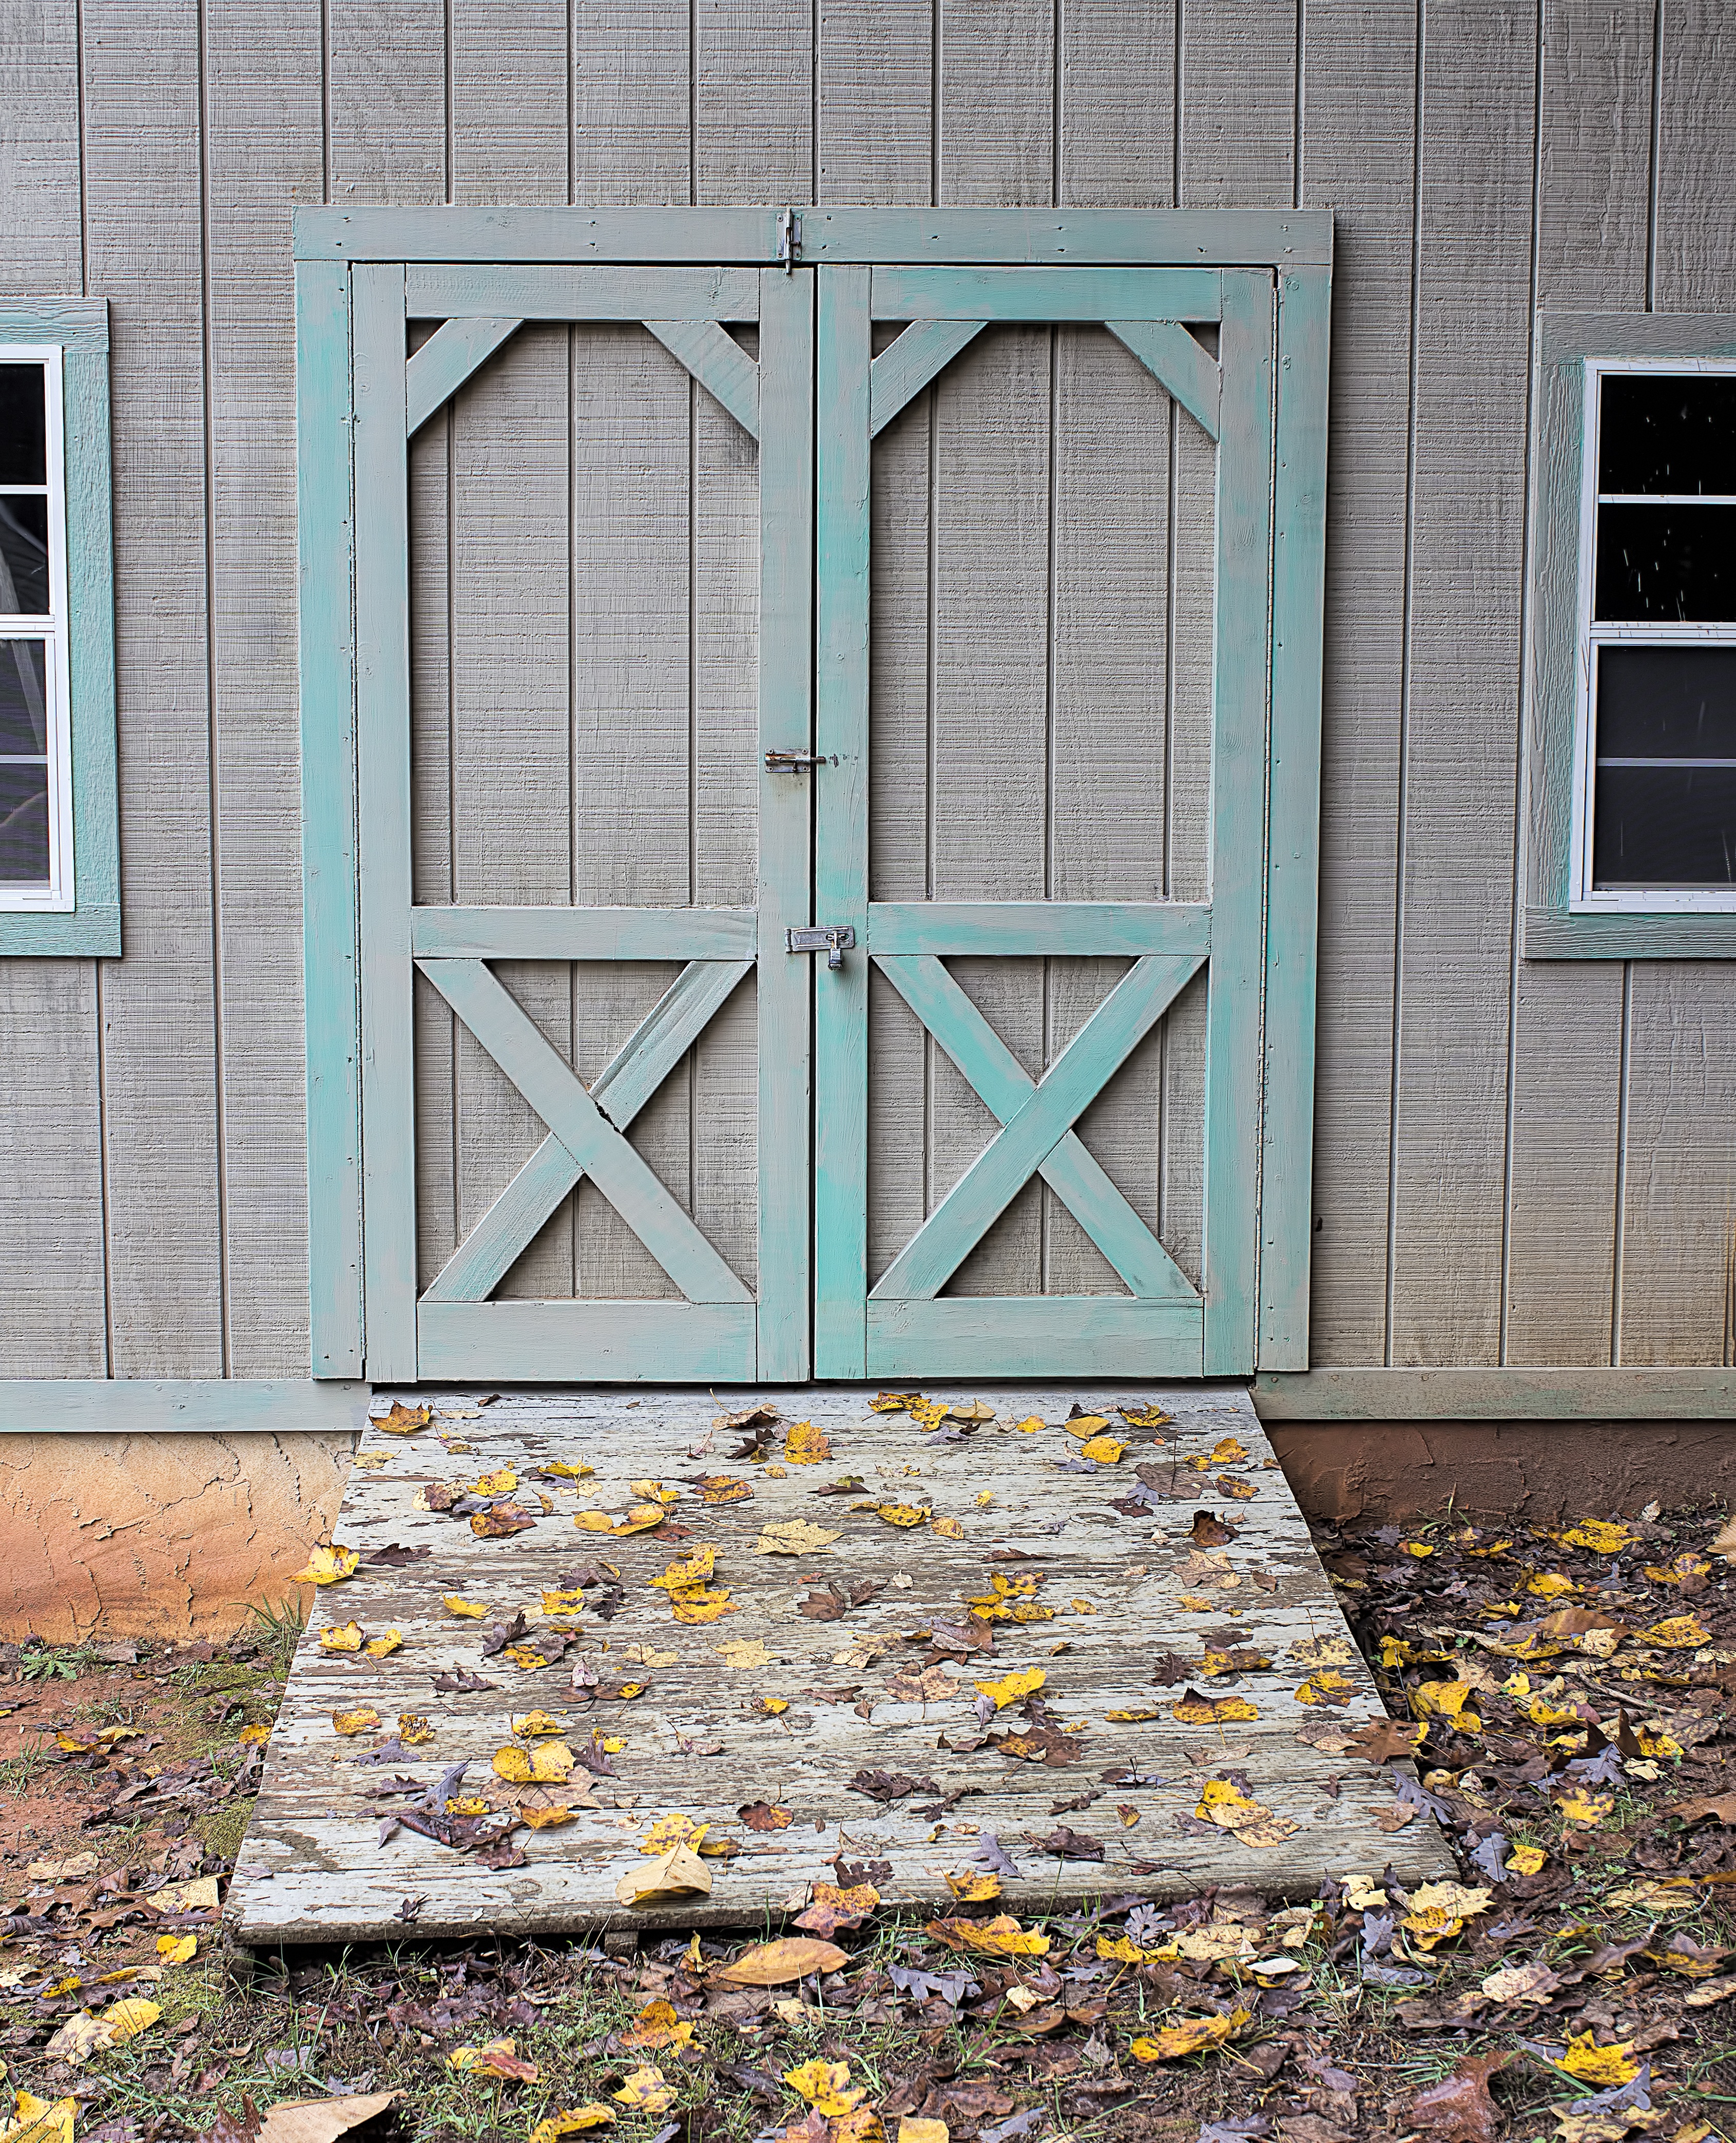
wood, countryside, window, building, barn, wall, country, shed, rustic, rural, green, facade, exterior, door, wooden, barn door, urban area